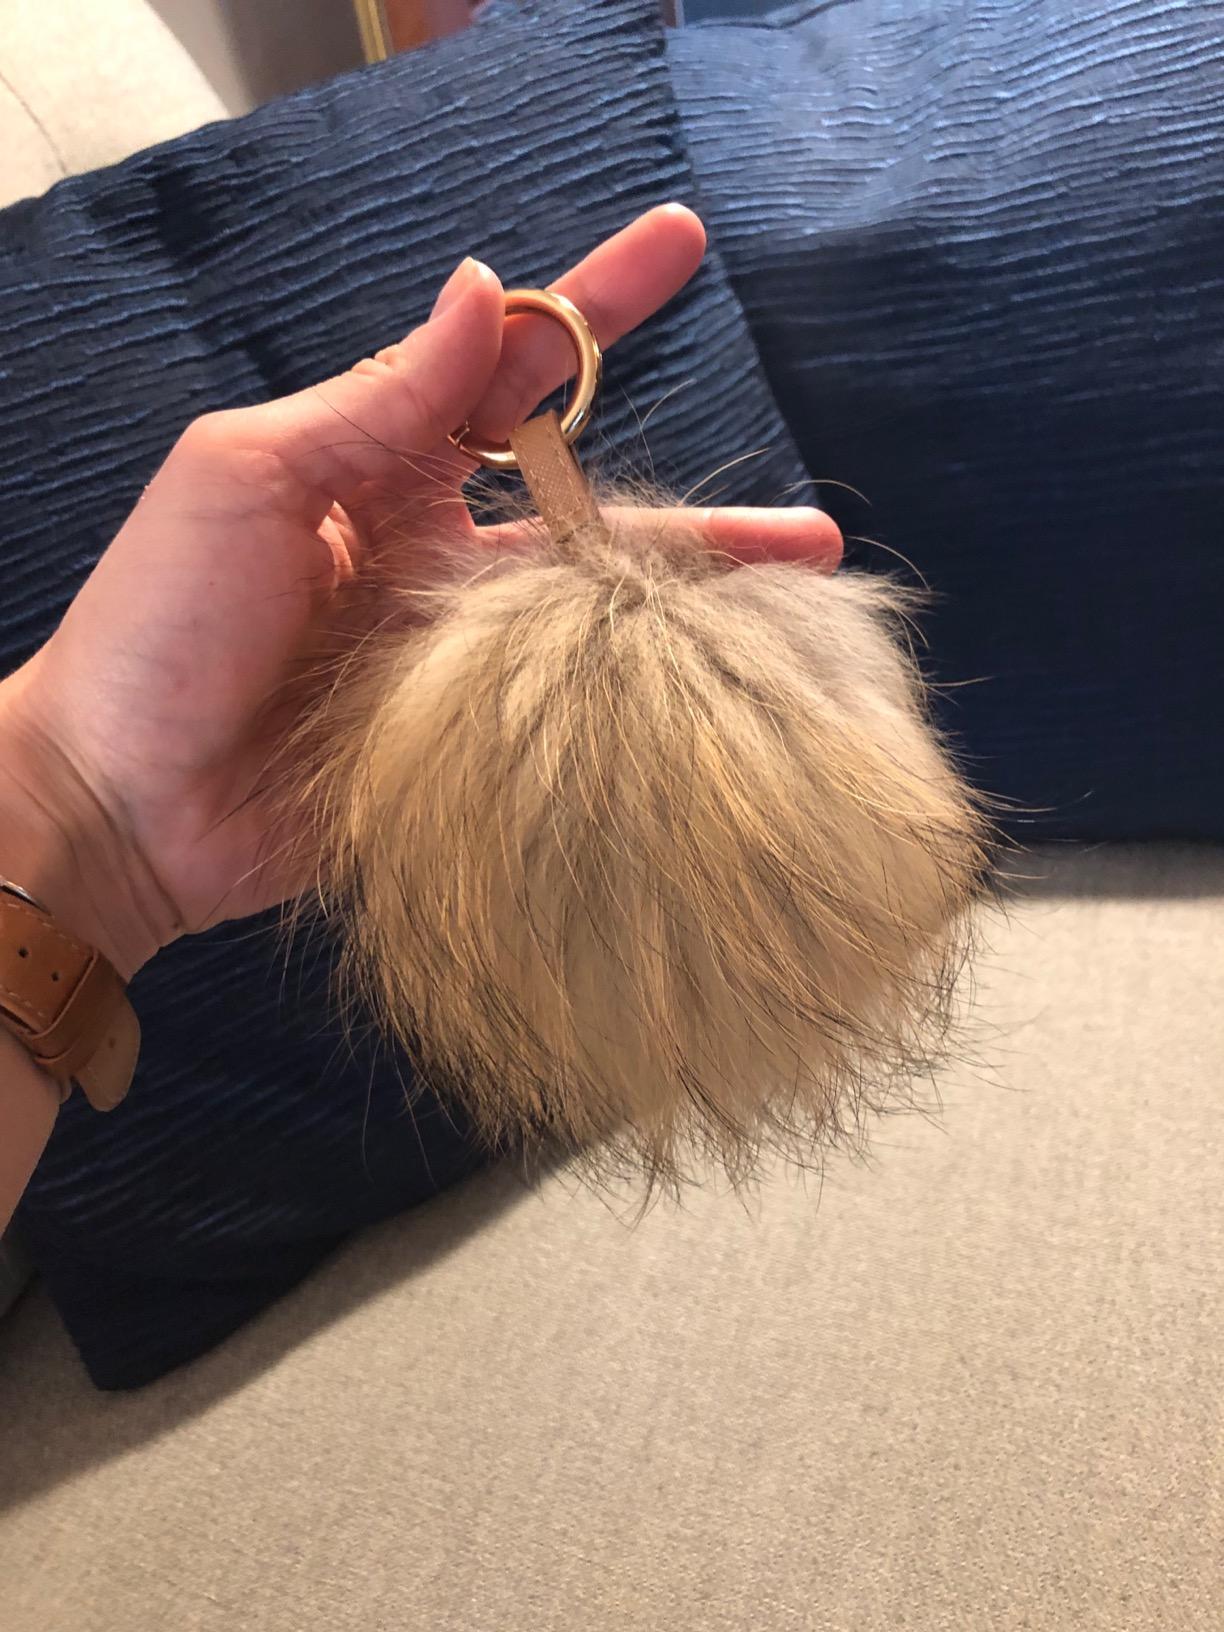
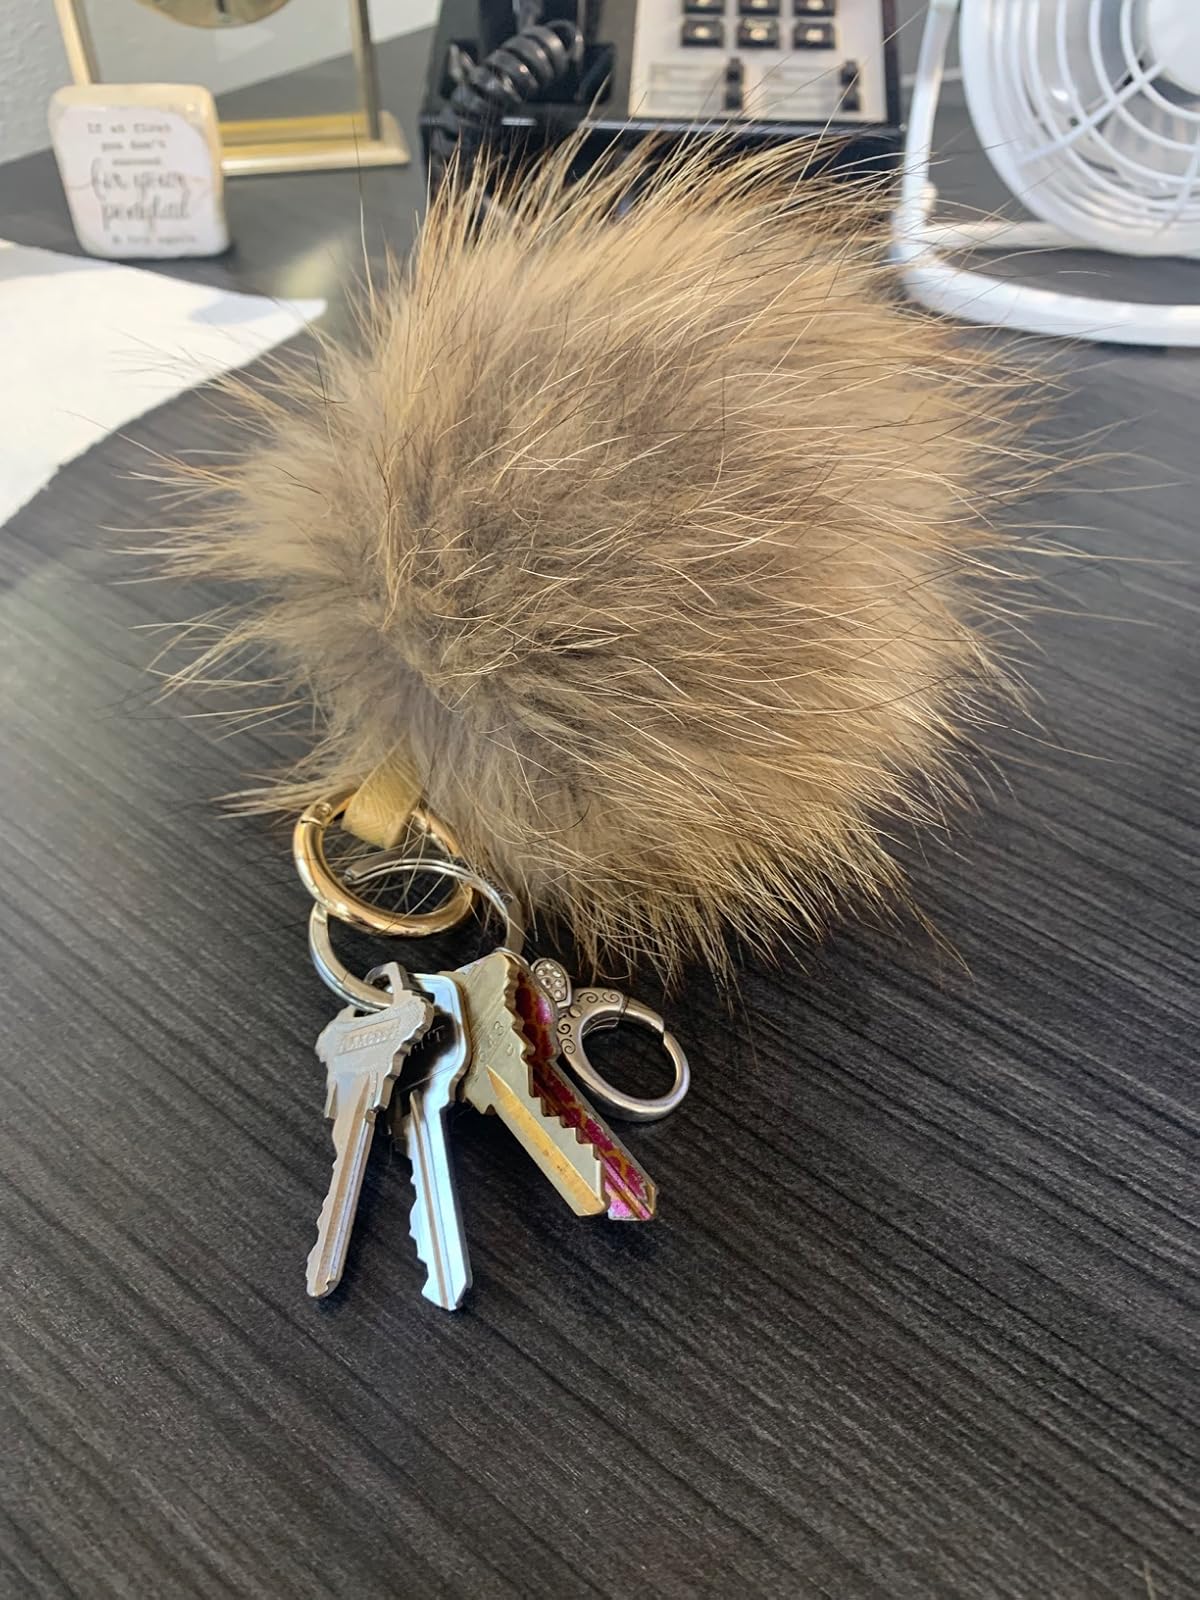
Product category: accessories_keychain
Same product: yes